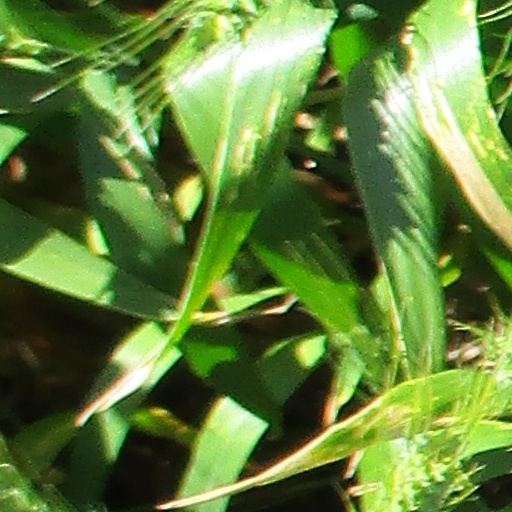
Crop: wheat